Dandelion Racing

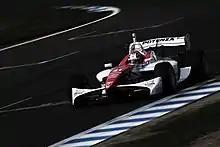
Koudai Tsukakoshi driving the Honda-powered Swift 017.n for Dandelion Racing in 2012

Dandelion Racing is a Japanese racing team, mainly running in Super Formula. The team was founded by Kiyoshi Muraoka in 1989 as "Dandelion Racing Project".